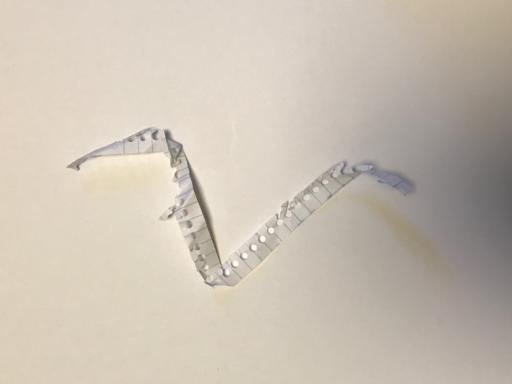
Waste category: paper